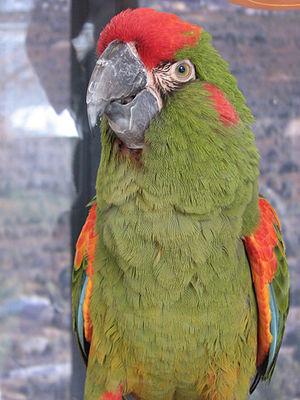
L'Ara de Lafresnaye ou Ara à front rouge, est une espèce de taille moyenne pour ce genre de Psittacidae.